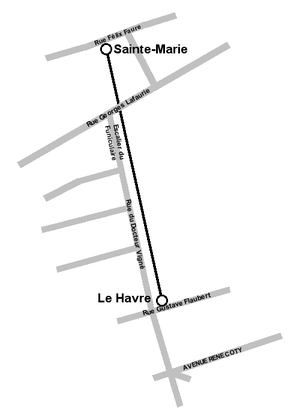
Le funiculaire du Havre, couramment surnommé le « funi » par les habitants ou la « ficelle » par les anciens, est un système de transport en commun avec des cabines tractées qui relie la ville haute à la ville basse du Havre. Ce funiculaire est géré par la Compagnie des transports de la porte océane, la société qui gère les transports de la Communauté de l'agglomération havraise. Créé en 1890 il a transporté en 2016, 500 000 passagers.